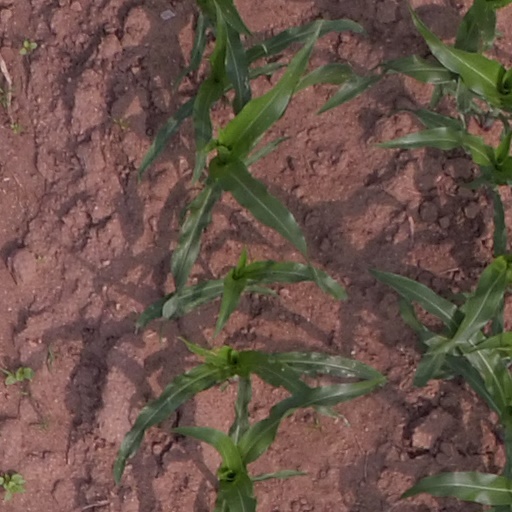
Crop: maize; corn